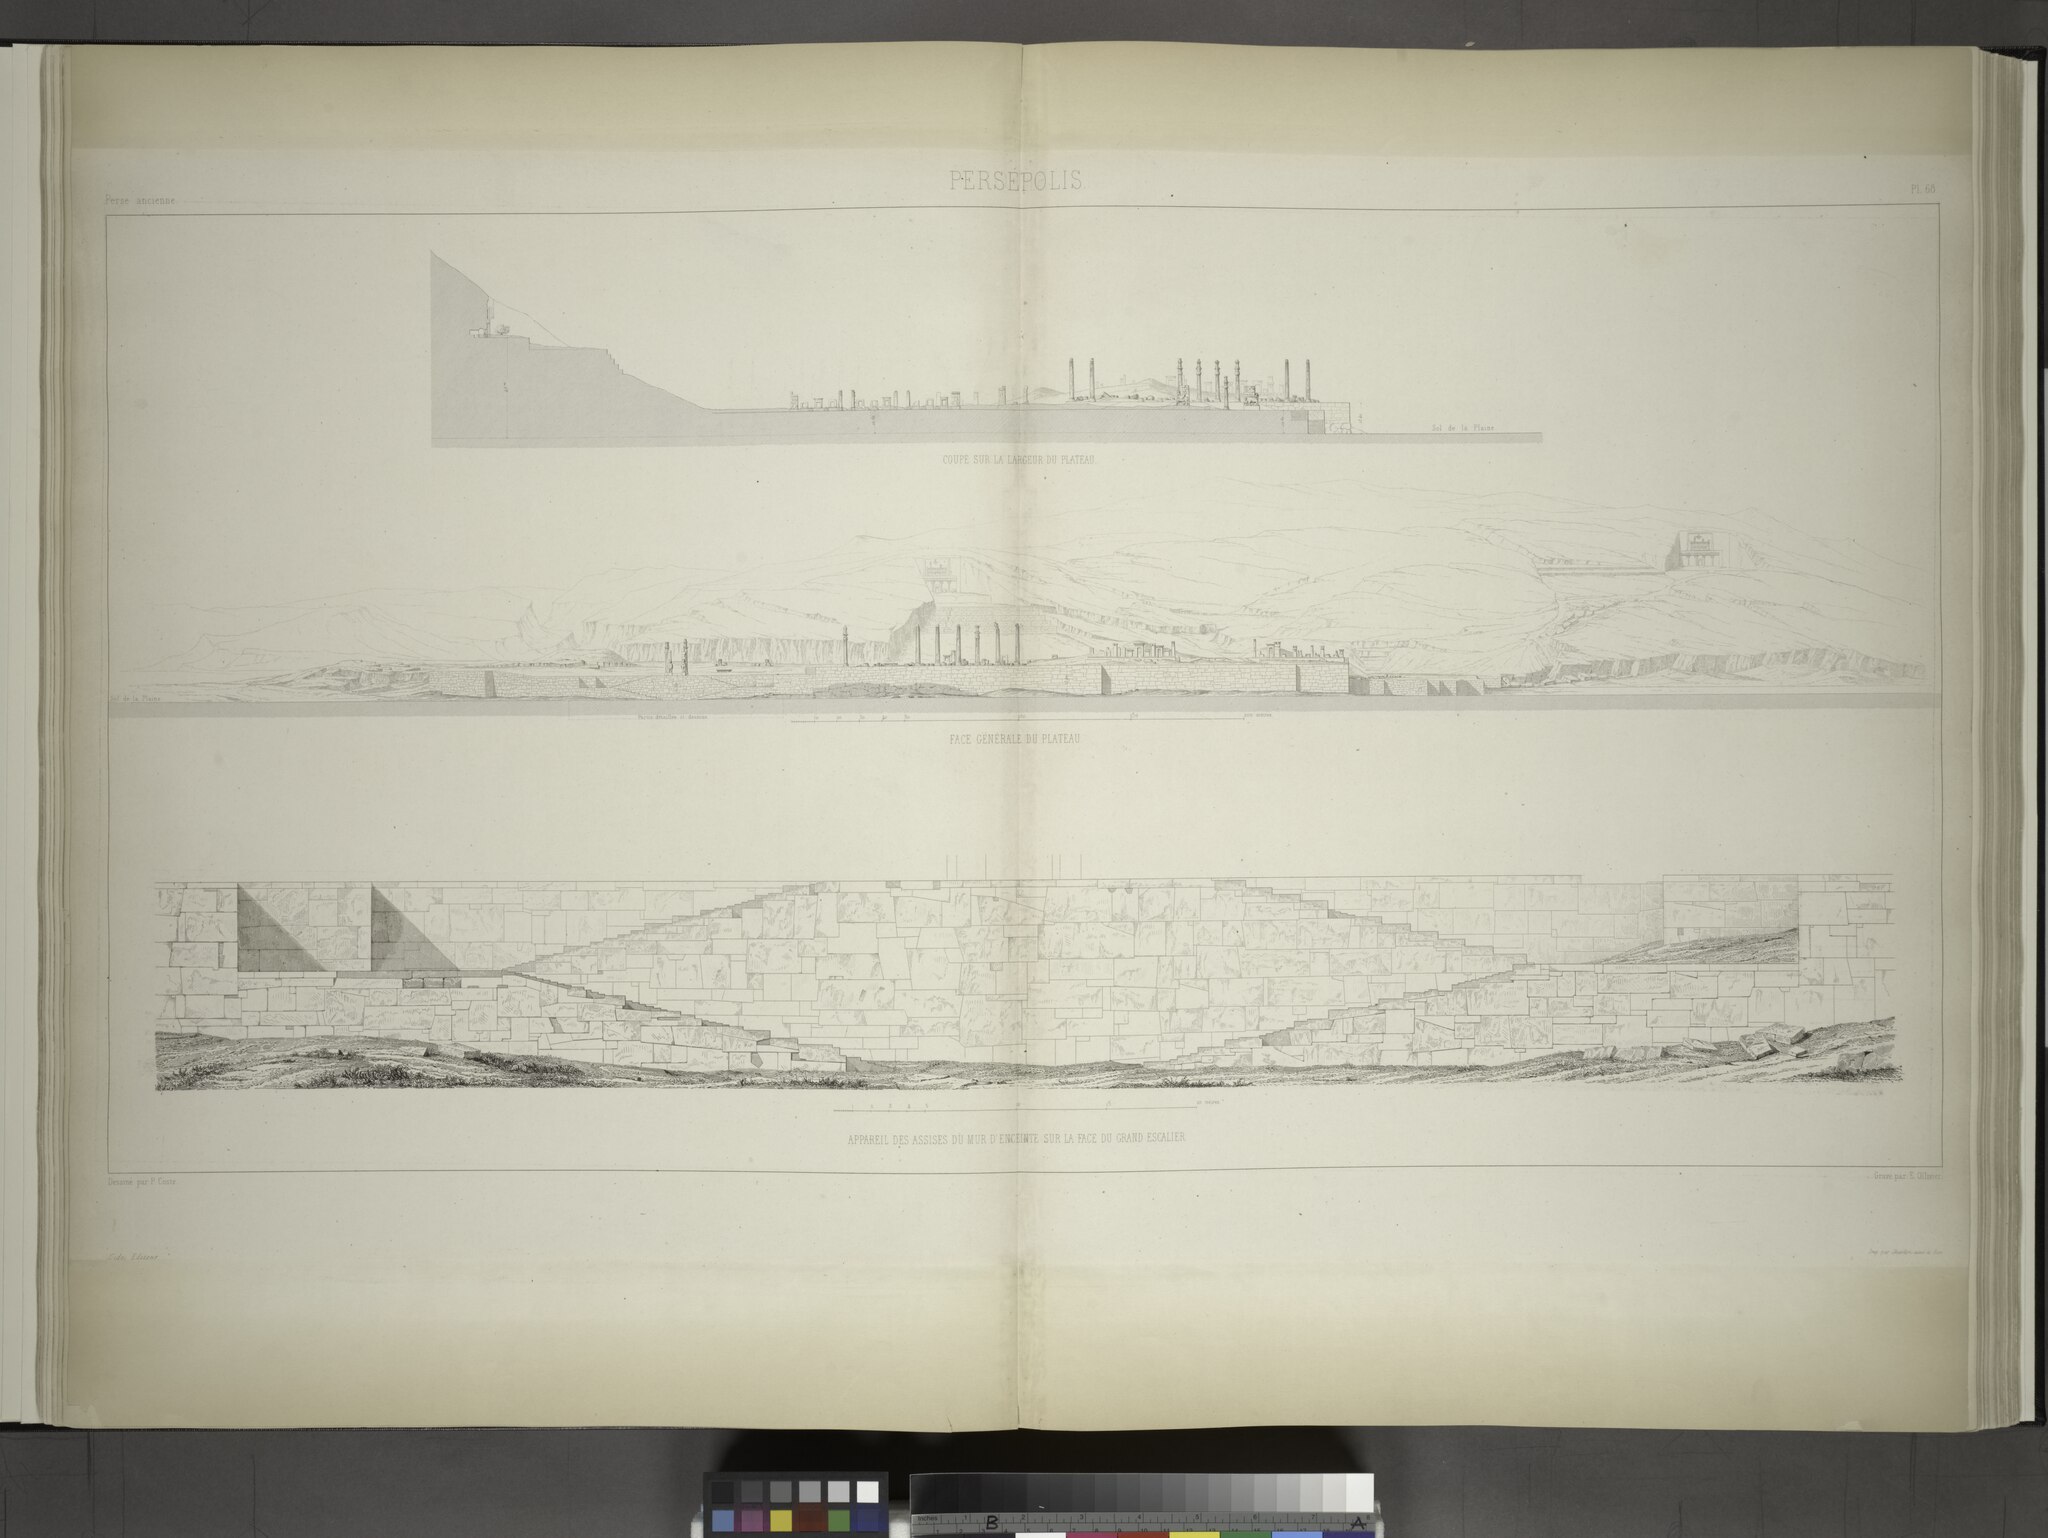
Title: Persépolis. Coupe sur la langeur et face général du plateau et appareil des assises du mur d'enceinte sur la face du grand escalier (NYPL b12482496-1542781)
Description: Persépolis. Coupe sur la langeur et face général du plateau et appareil des assises du mur d'enceinte sur la face du grand escalier
Date: 1851
Categories: Images uploaded by Fæ, PD-old-100-expired, PD-scan (PD-old-auto-expired), Images from the New York Public Library, CC-PD-Mark, Media needing category review as of 27 October 2016, NYPL General Research Division, Persepolis in the 19th century, Voyage en Perse, PD-old missing SDC copyright status, Illustrations of Persepolis